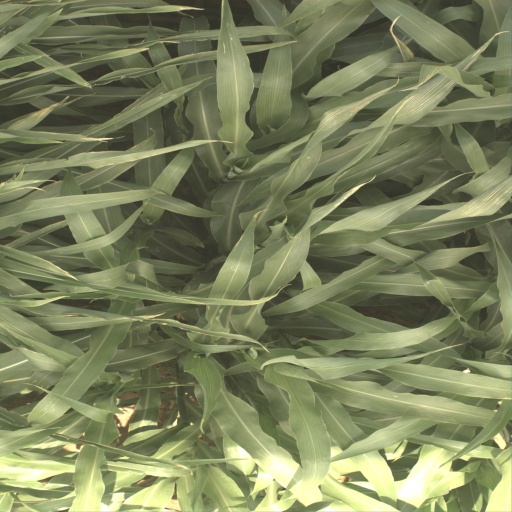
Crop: sorghum